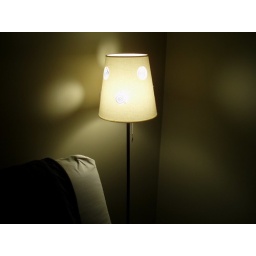
Yes, there's a futon in my dining room.  Where out-of-town friends sleep when visiting.